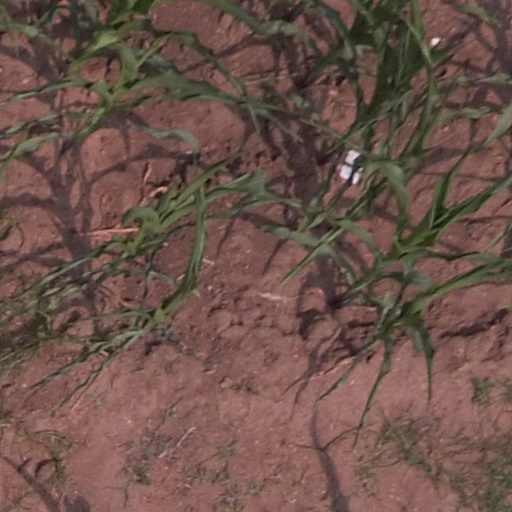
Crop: maize; corn